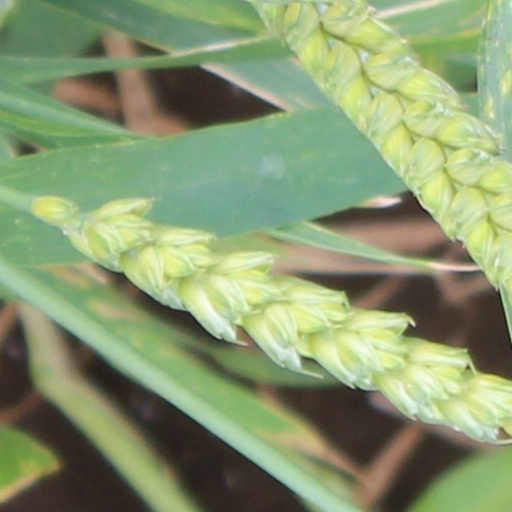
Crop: wheat